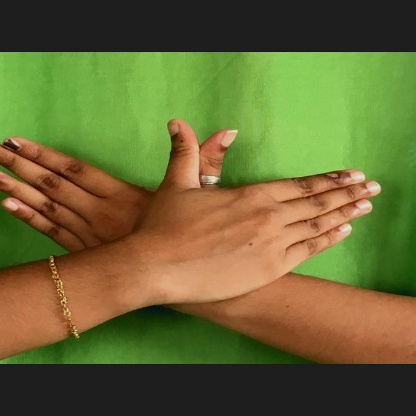
Mudra: Garuda